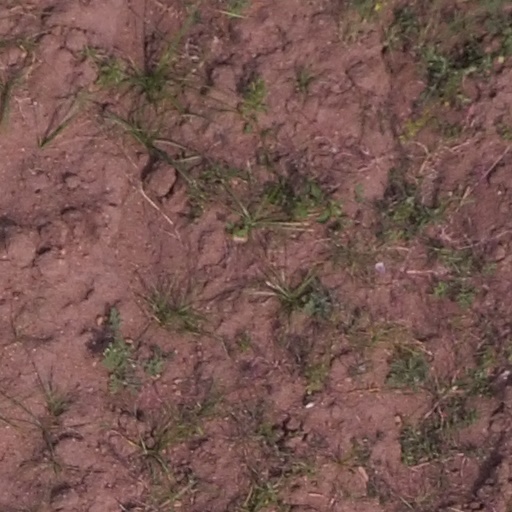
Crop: maize; corn